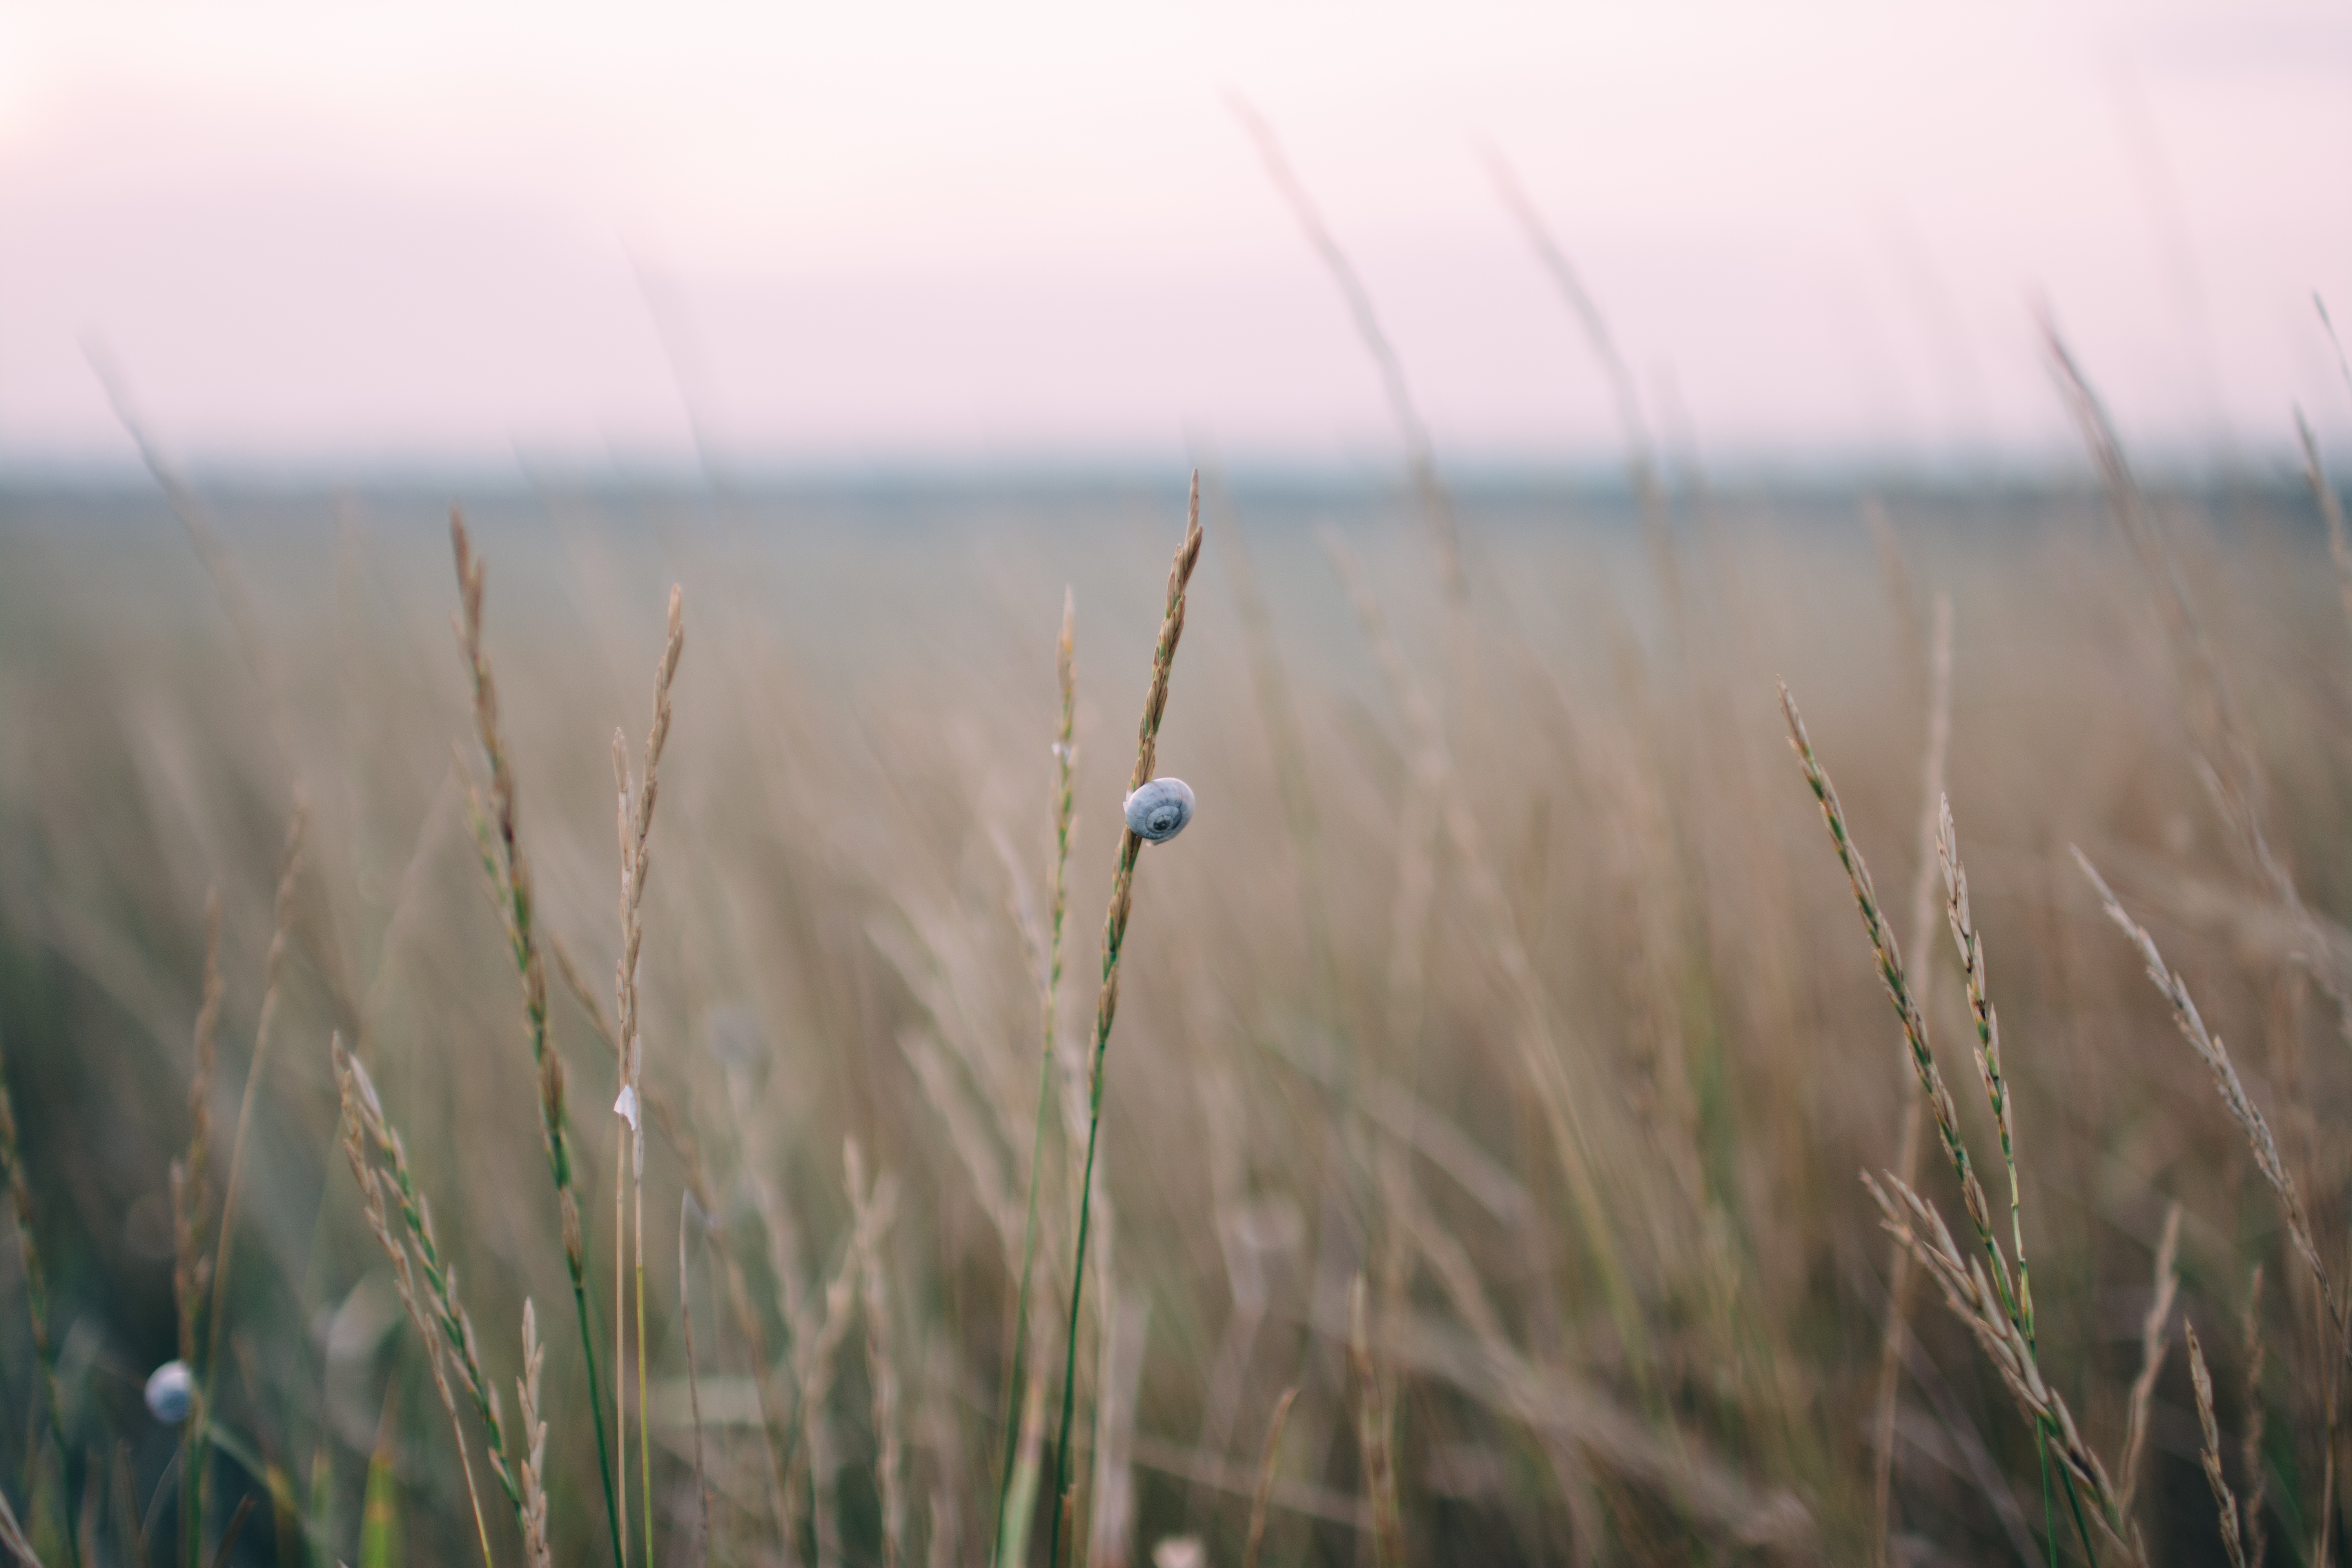
grass, marsh, field, meadow, wheat, prairie, sunlight, flower, agriculture, grassland, wetland, habitat, natural environment, grass family, phragmites